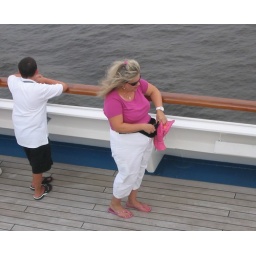
kid in white shirt and hot pink momma